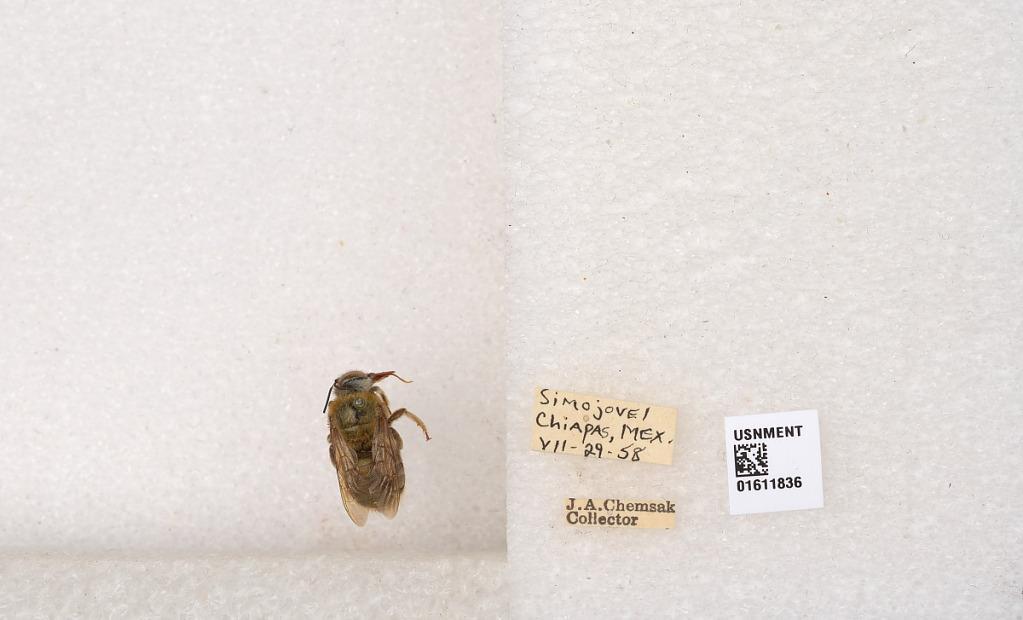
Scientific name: Xylocopa (Schonnherria) viridis Smith
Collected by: J. Chemsak
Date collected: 1958-7-29
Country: Mexico
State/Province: Chiapas
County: Simojovel
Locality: Simojovel